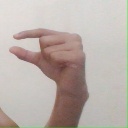
अक्षर: ग